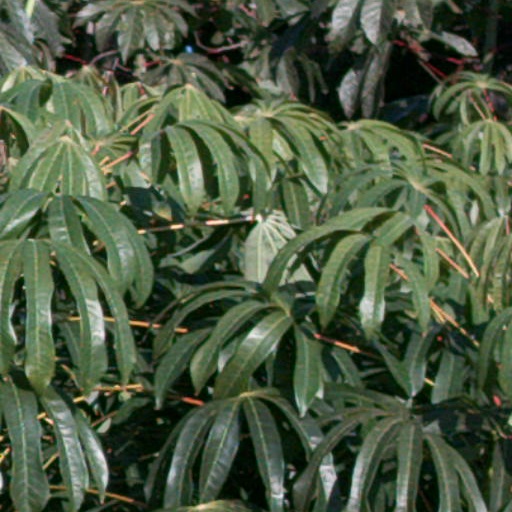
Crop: cassava